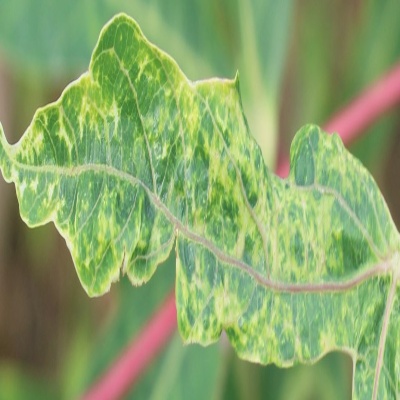
Crop: Cassava
Condition: mosaic